Pepsi

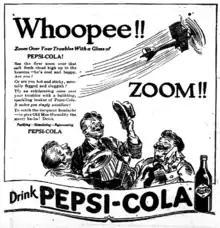
A 1919 newspaper ad for Pepsi-Cola

In 1923, the Pepsi-Cola Company entered bankruptcy—in large part due to financial losses incurred by speculating on the wildly fluctuating sugar prices as a result of World War I. Assets were sold and Roy C. Megargel bought the Pepsi trademark. Megargel was unsuccessful in efforts to find funding to revive the brand and soon Pepsi-Cola's assets were purchased by Charles Guth, the president of Loft, Inc. Loft was a candy manufacturer with retail stores that contained soda fountains. He sought to replace Coca-Cola at his stores' fountains after The Coca-Cola Company refused to give him additional discounts on syrup. Guth then had Loft's chemists reformulate the Pepsi-Cola syrup formula.